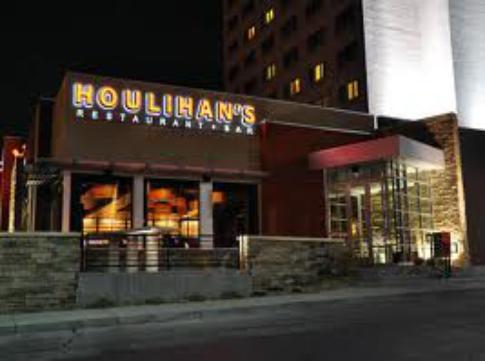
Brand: Houlihan's
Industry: Others